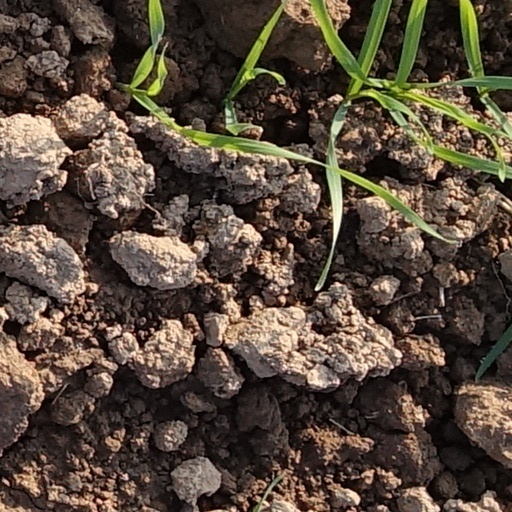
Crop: wheat